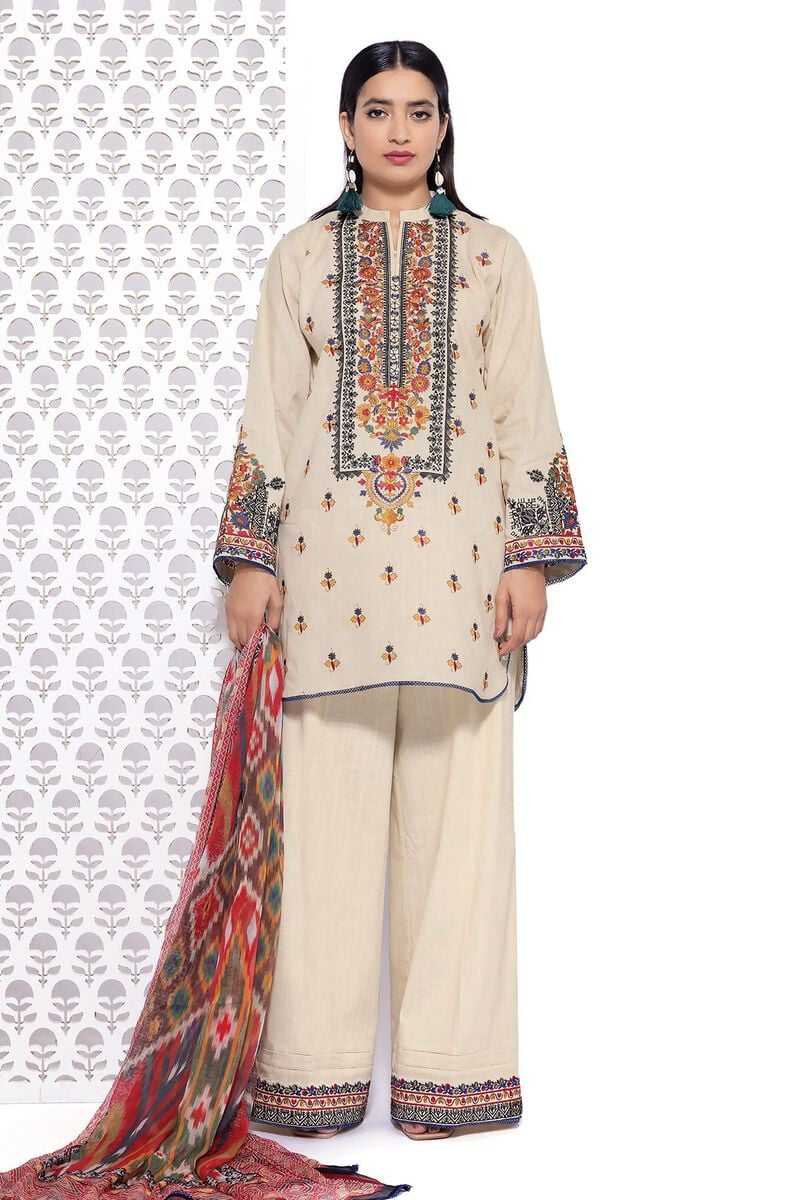
beige multi embroidered salwar suit